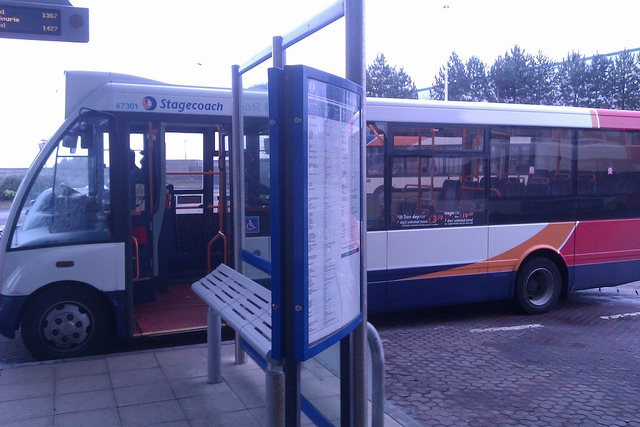
Doors open on the side of a passenger bus at a stop.

A bus stop with a bench next to a bus

A bus is parked next to a large sign.

A large white bus on a city street.

Empty tourist bus parked in open public area.